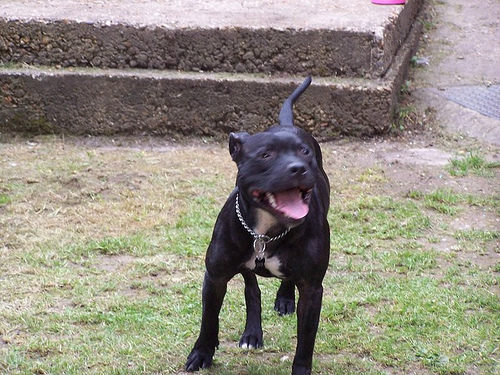
Animal: dog
Breed: staffordshire bull terrier